Auberge de Bavière

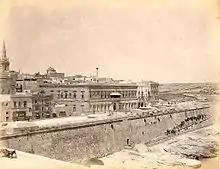
Auberge de Bavière et Angleterre in the 1870s

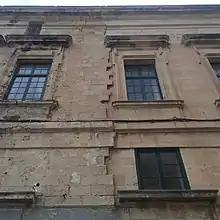
War damage with rebuilt part (right)

When Malta became officially part of the French Republic (1798-1800), the building was converted into a military hospital for French soldiers suffering from different forms of venereal disease. This was a consequence of a rise of prostitution in Malta. Sometimes after Malta became a British Protectorate, the building stopped operating as a hospital for sexual transmitted disease.